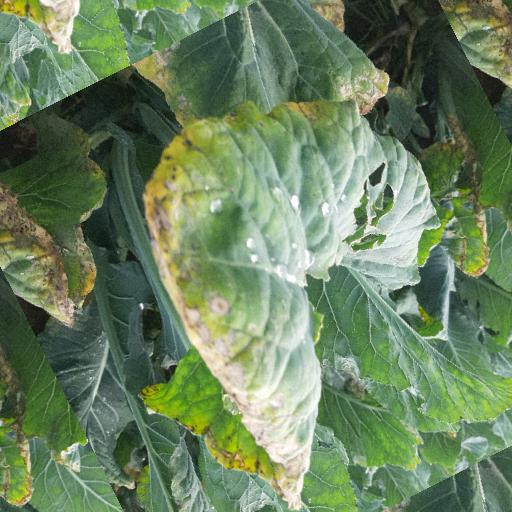
Label: Black Rot